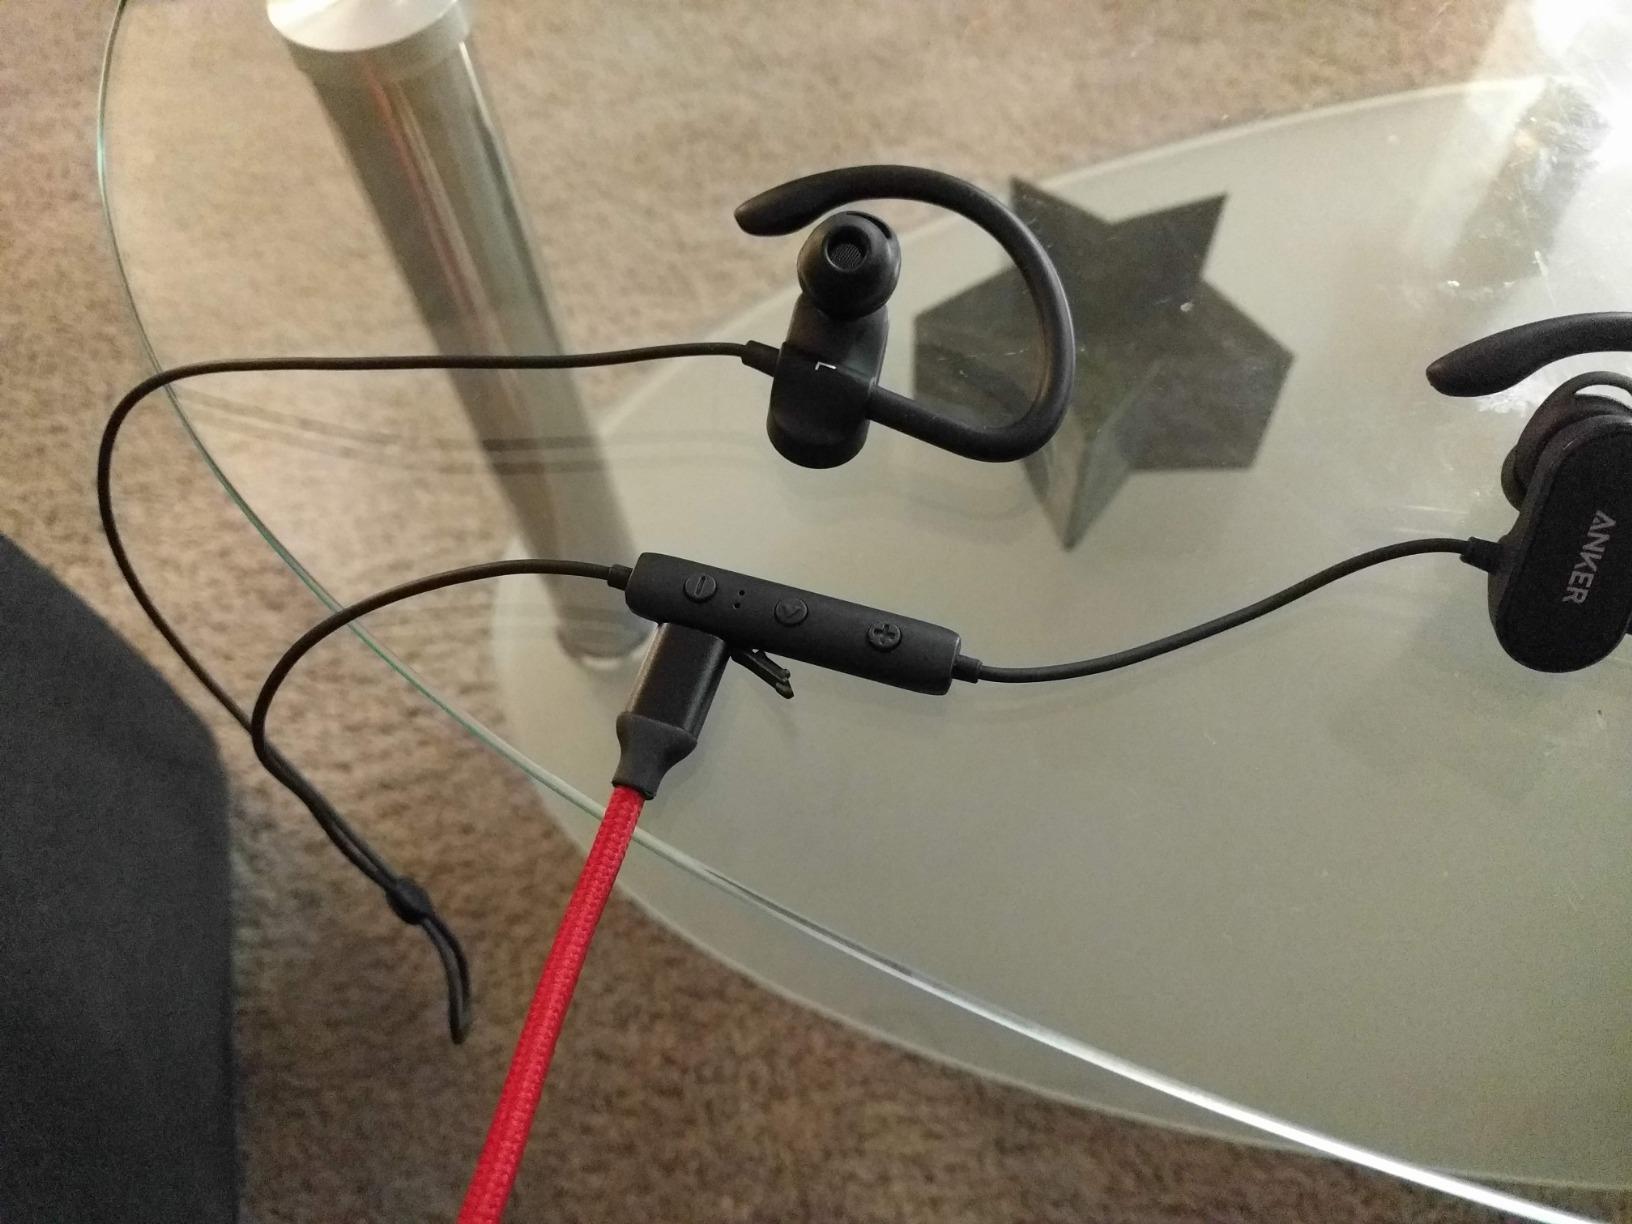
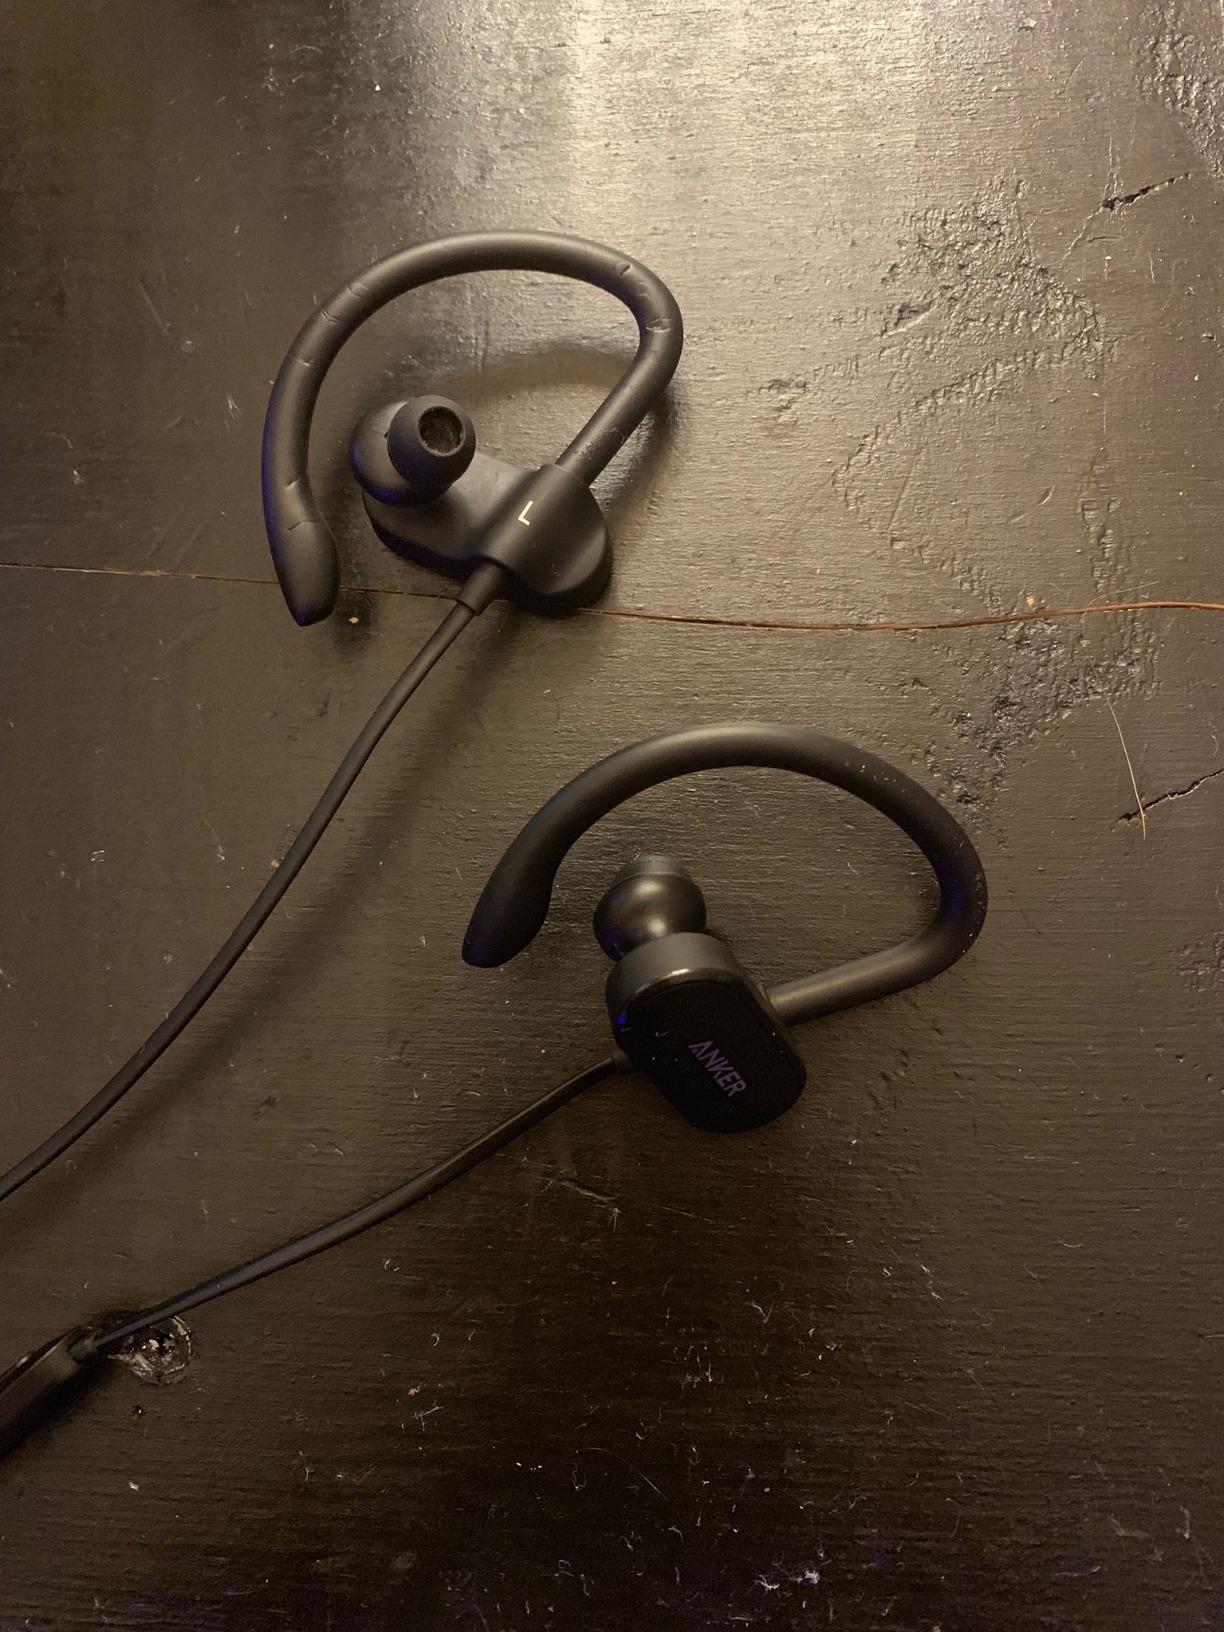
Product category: headphones
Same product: yes